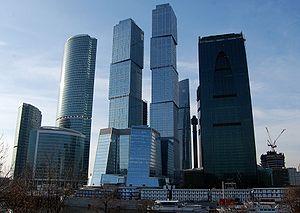
Moskva-City est le surnom du Centre de commerce international de Moscou, un quartier d'affaires actuellement en intense développement dans le centre ouest de Moscou, près du 3ᵉ périphérique.